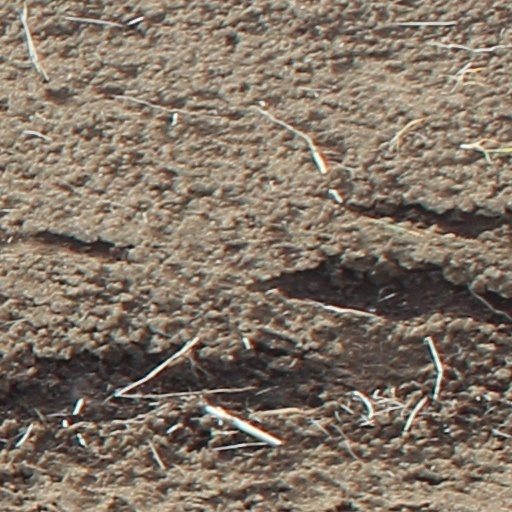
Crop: wheat